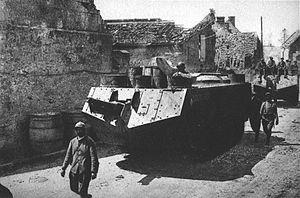
Le Saint-Chamond est le deuxième char d'assaut produit pour l’armée française au cours de la Première Guerre mondiale. Il est beaucoup plus lourd et plus long, mais aussi mieux armé que le premier, le char Schneider CA1. Quatre cents exemplaires sont fabriqués par la Compagnie des forges et aciéries de la marine et d’Homécourt à Saint-Chamond. Né de la rivalité entre d'une part la firme de Saint-Chamond, et d'autre part de la société Schneider, il se révèle assez peu efficace sur des terrains bouleversés par les tranchées et les impacts de l'artillerie. Cependant en 1918, lors de la reprise de la guerre de mouvement en rase campagne, son canon de 75 mm est utilisé pour attaquer à distance l’artillerie de campagne adverse. La principale faiblesse du char Saint-Chamond était son train de chenilles beaucoup trop court et sujet à de fréquents déraillements. La guerre prend fin avant que les chars Saint-Chamond ne soient entièrement remplacés par des chars lourds britanniques.